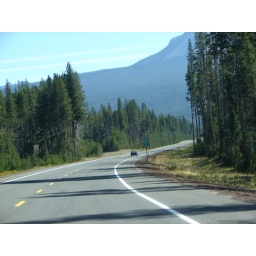
Myrtle point crater lake real estate houses in Oregon 2007 124